William M. Manley House

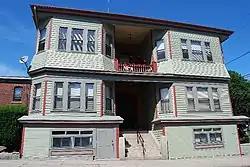

The William M. Manley House is a historic house located in Fall River, Massachusetts. The brick house was built in 1876. The double-bay wooden storefronts / porches were added around 1894 and expanded in 1916.